Mohammad Tabibian

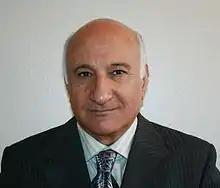
Seyed Mohammad Tabibian

Seyed Mohammad Tabibian (born 1948) is an Iranian economist who served under the administration of Ali Akbar Hashemi Rafsanjani as deputy director of the Planning and Budget Organization. He left to help found the Institute for Management and Planning studies in Tehran as of the early 1990s. He has also taught at the Isfahan University of Technology. Tabibian was head of groups made First Five Year Plan (1989–1993) and Second Five Year Plan of Iran (1994–1998).